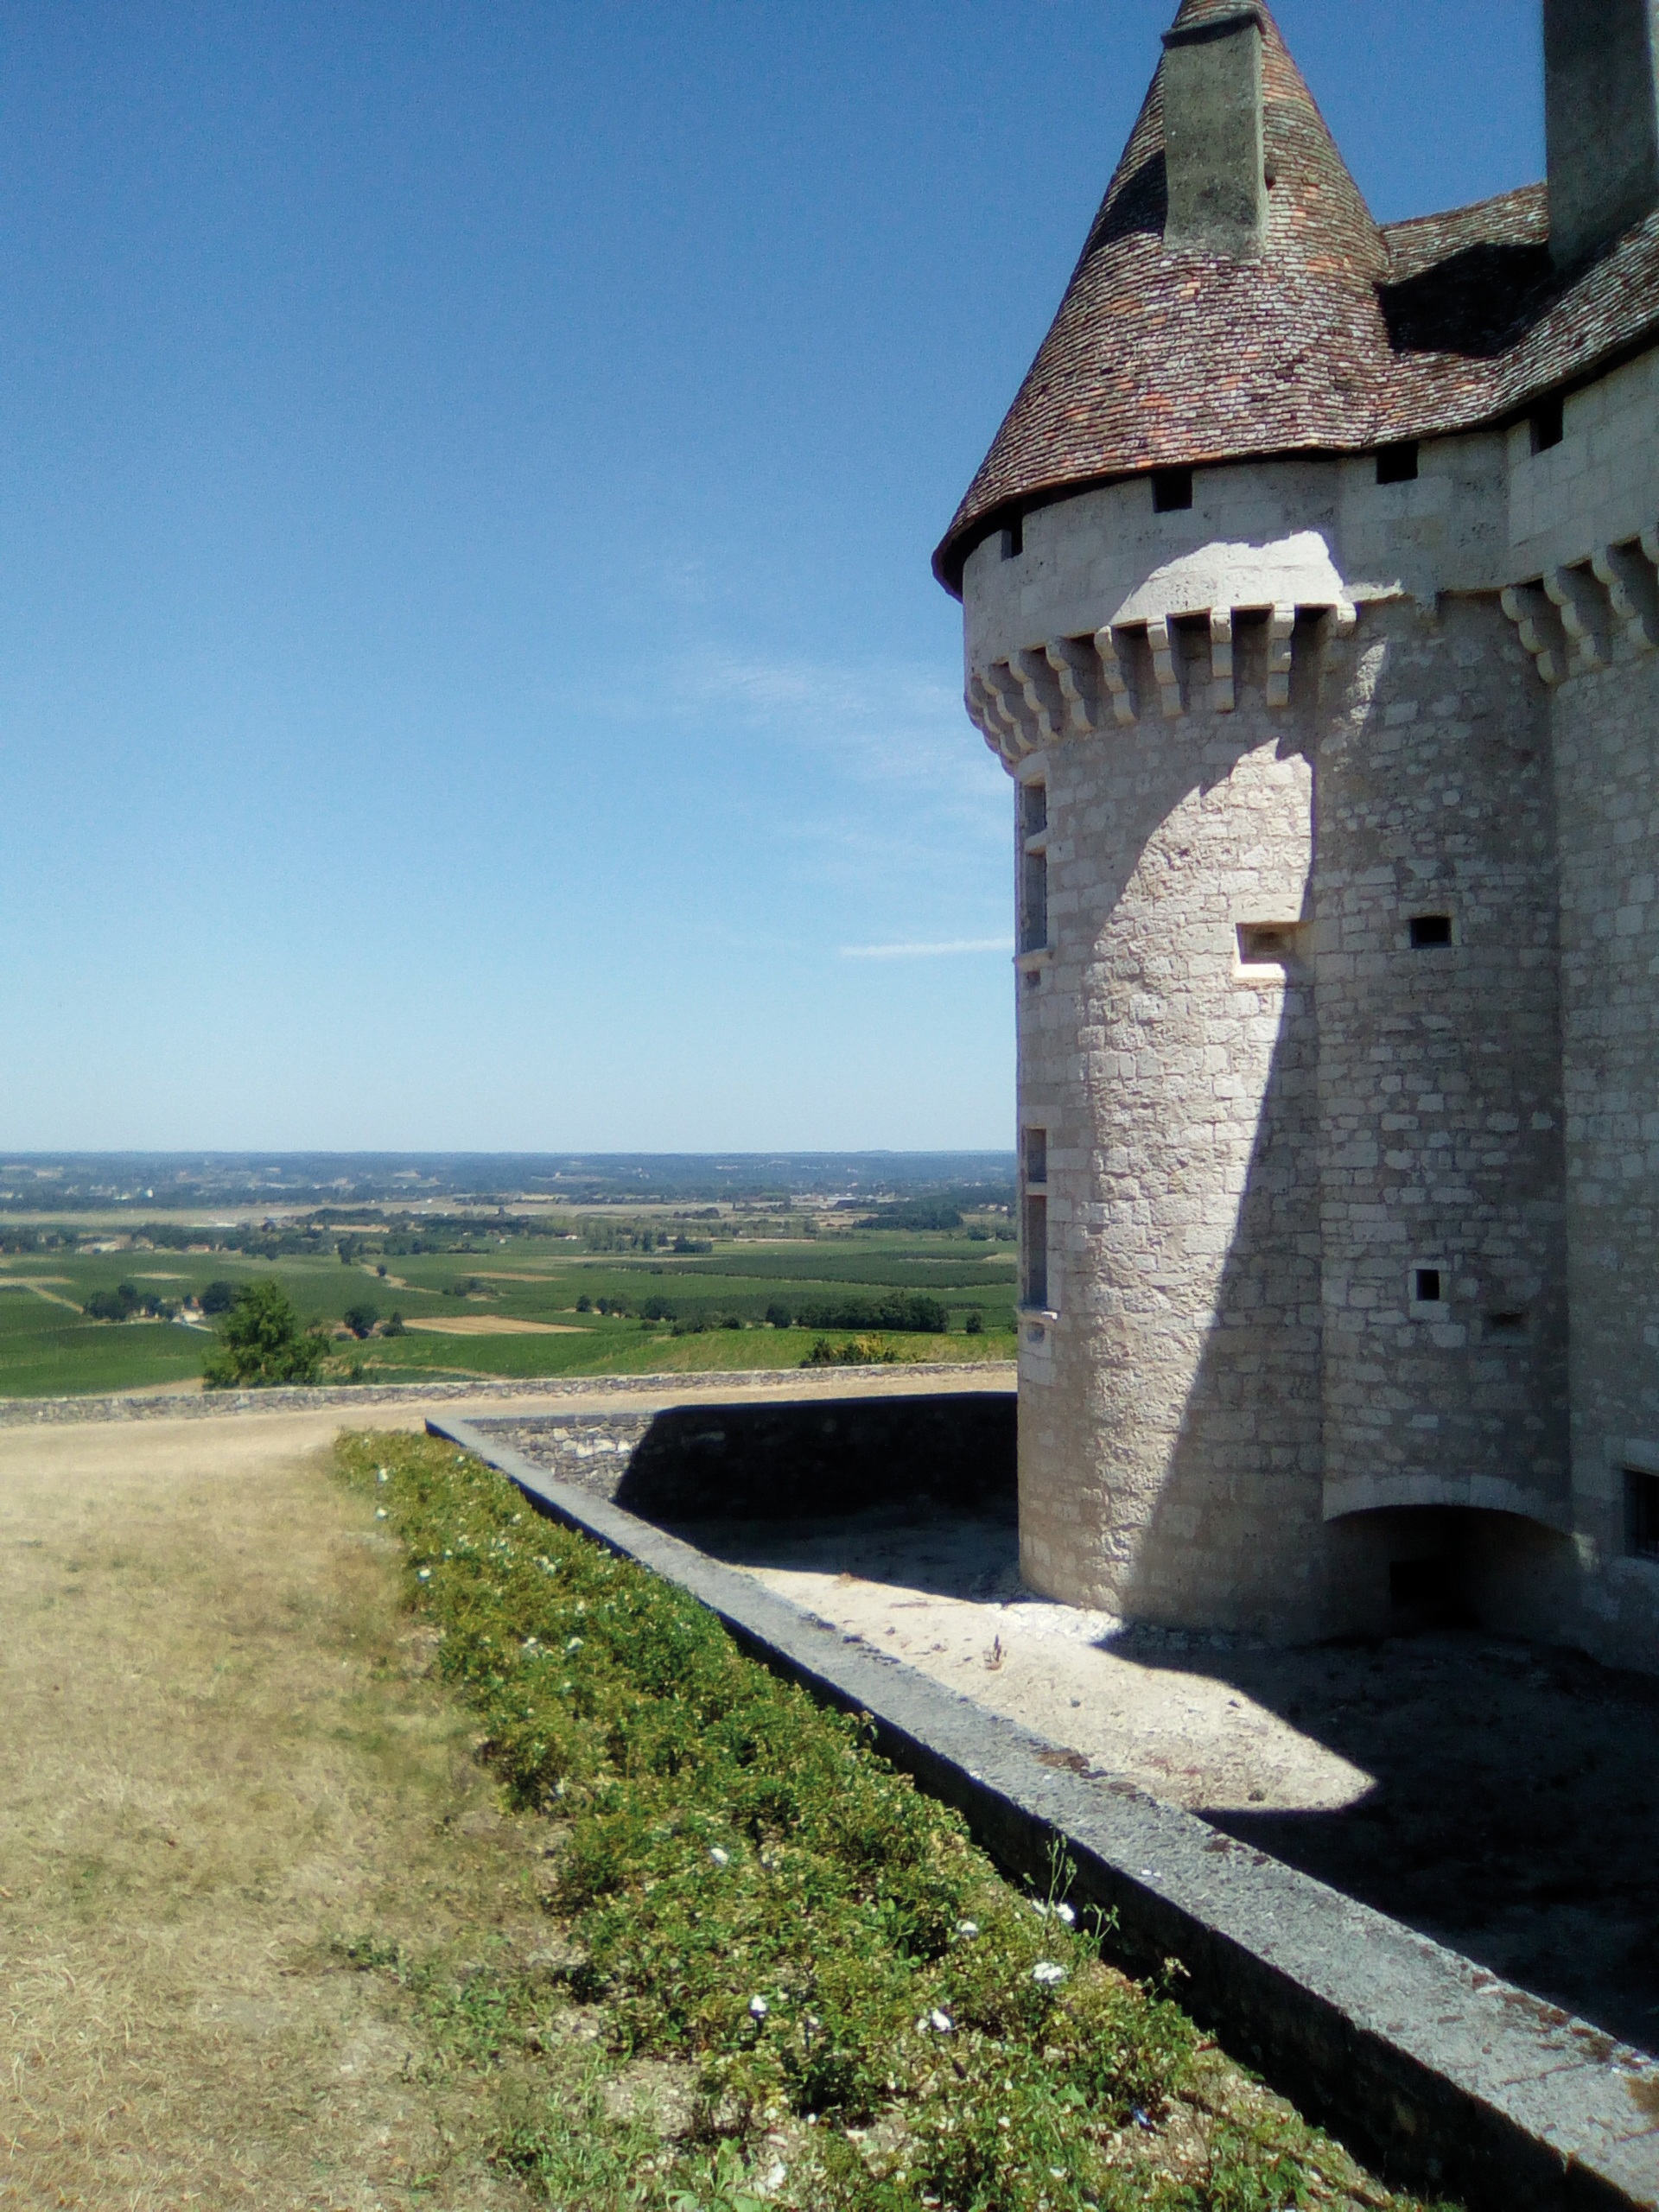
sea, coast, wine, building, chateau, tower, castle, fortification, ruins, monbazillac